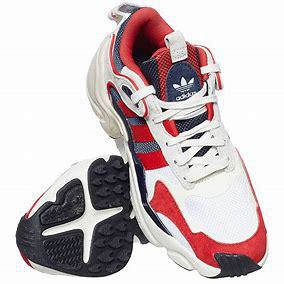
Brand: Adidas
Model: Magmur Runner